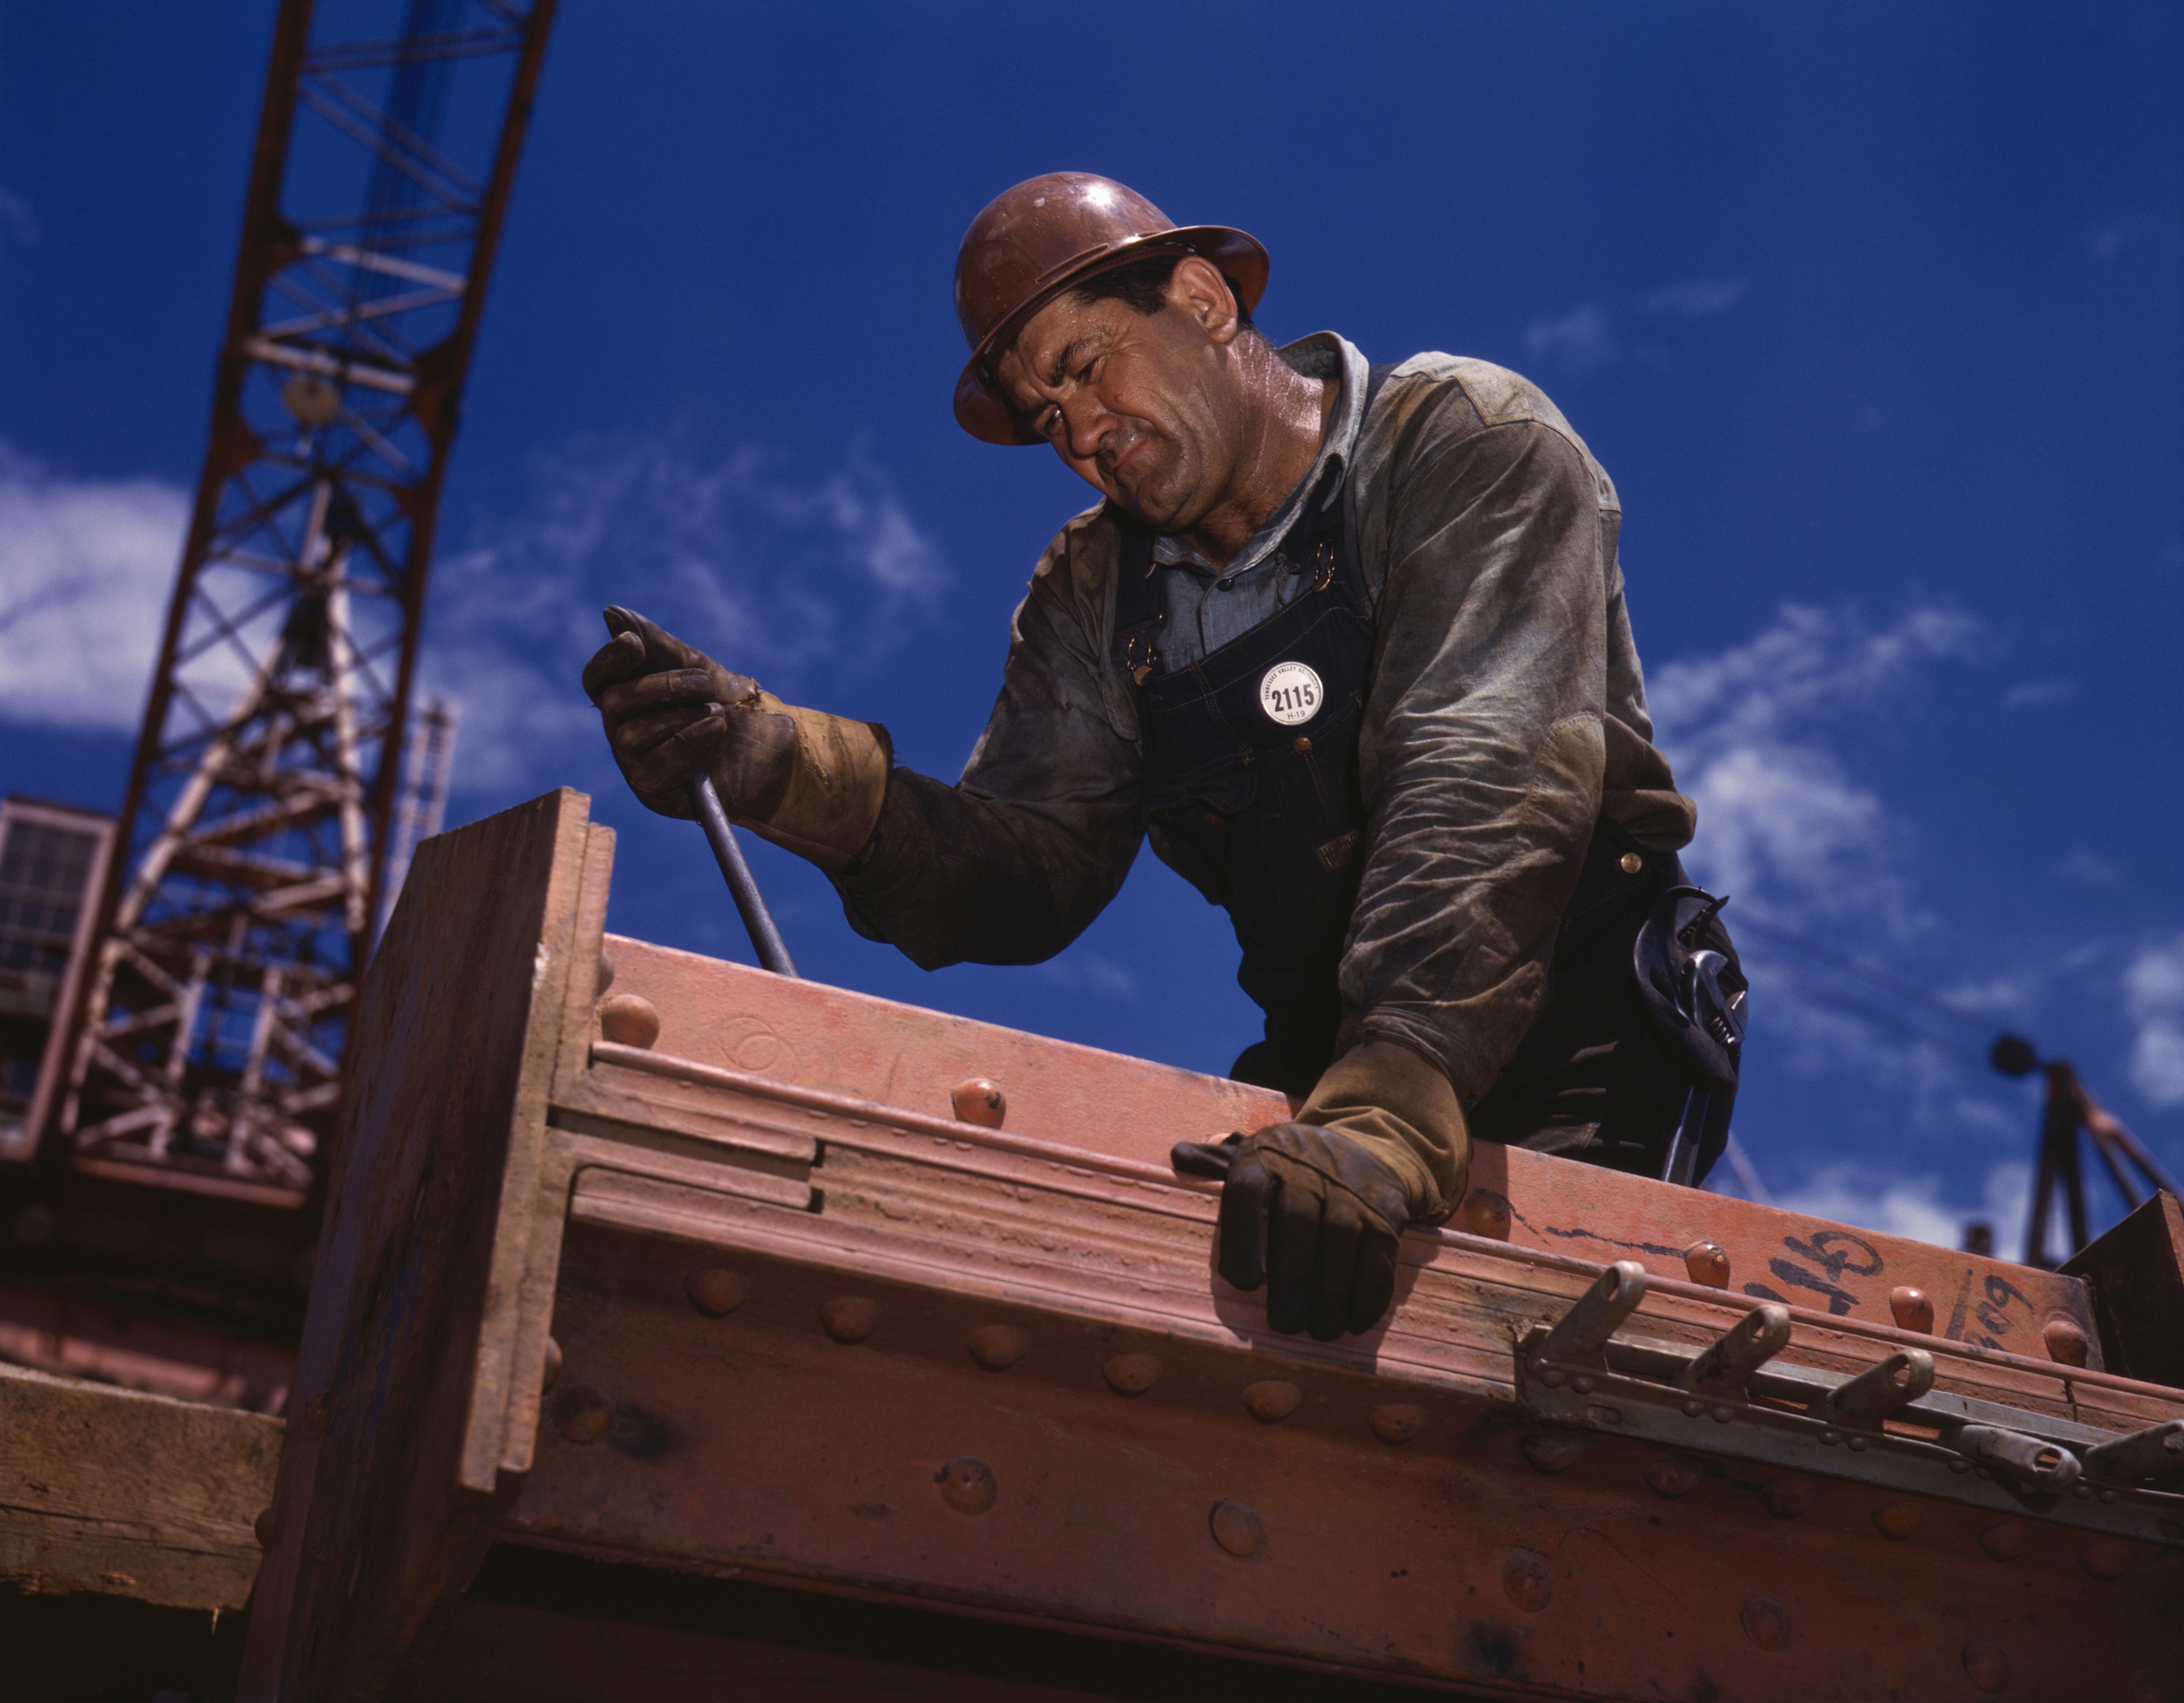
roof, tool, steel, blue, designer, helm, workers, mechanic, 1942, tennessee, construction work, construction worker, working class, construction workers, douglas dam